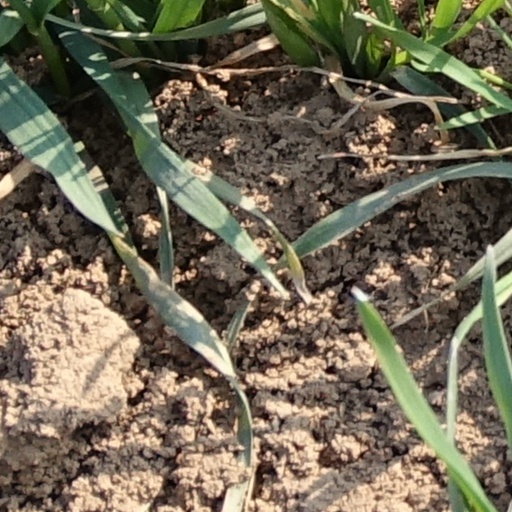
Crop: wheat